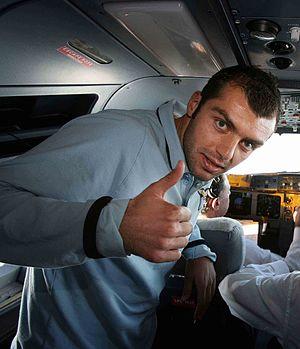
Les Macédoniens slaves sont les habitants slaves méridionaux de la région de Macédoine. La majorité des Macédoniens slaves vivent en Macédoine du Nord, pays issu de la dislocation de la Yougoslavie, indépendant depuis 1992, mais on trouve des minorités slavo-macédoniennes à l'Est de l'Albanie, au Sud-Ouest de Bulgarie, en Grèce du Nord et en Serbie méridionale, ainsi que dans la diaspora.